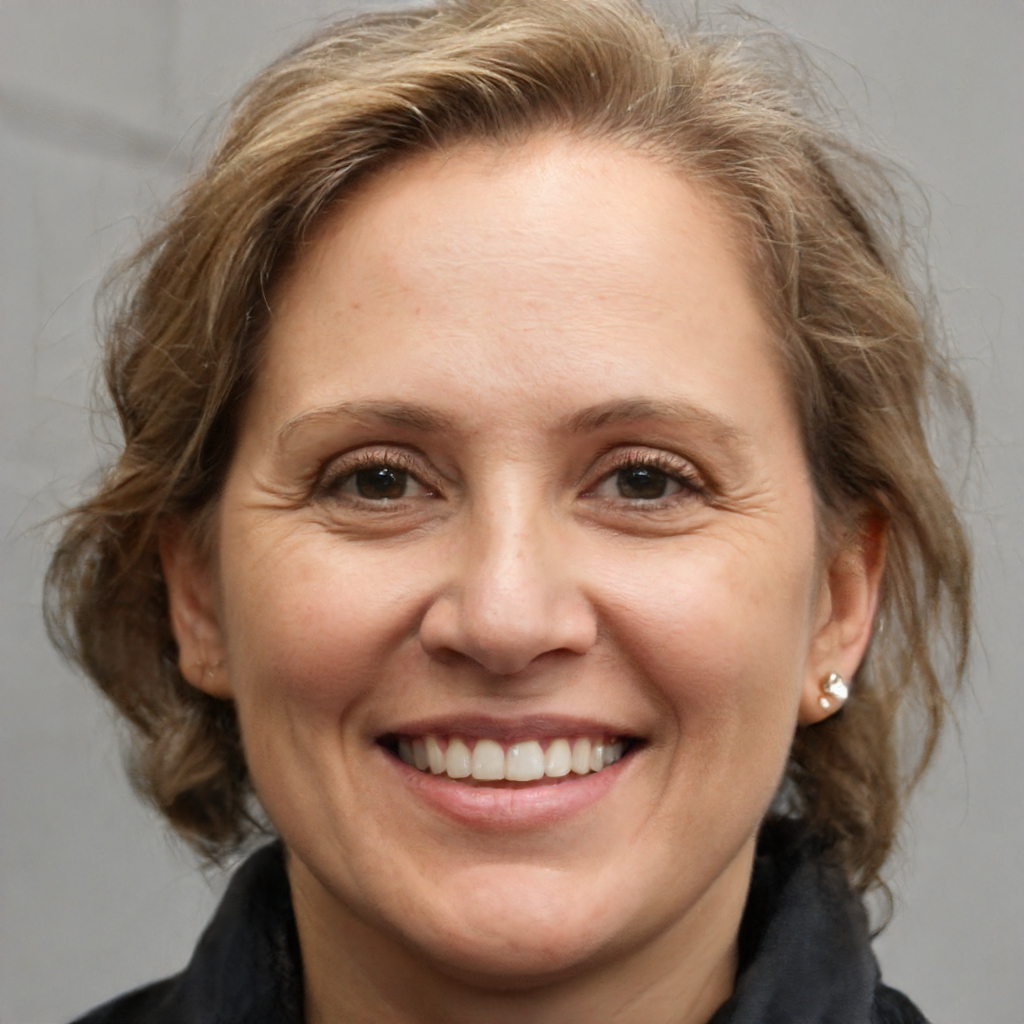
Label: Colored